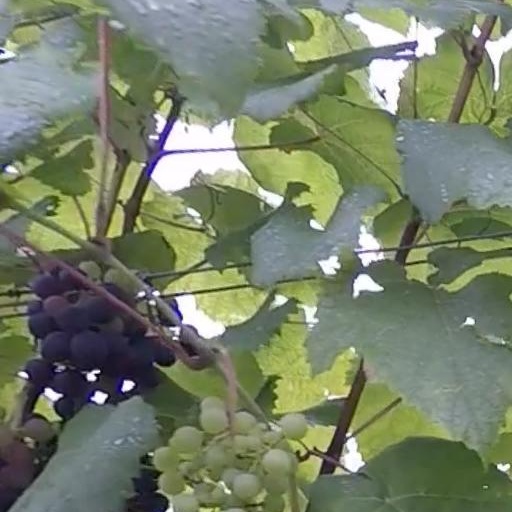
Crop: grape